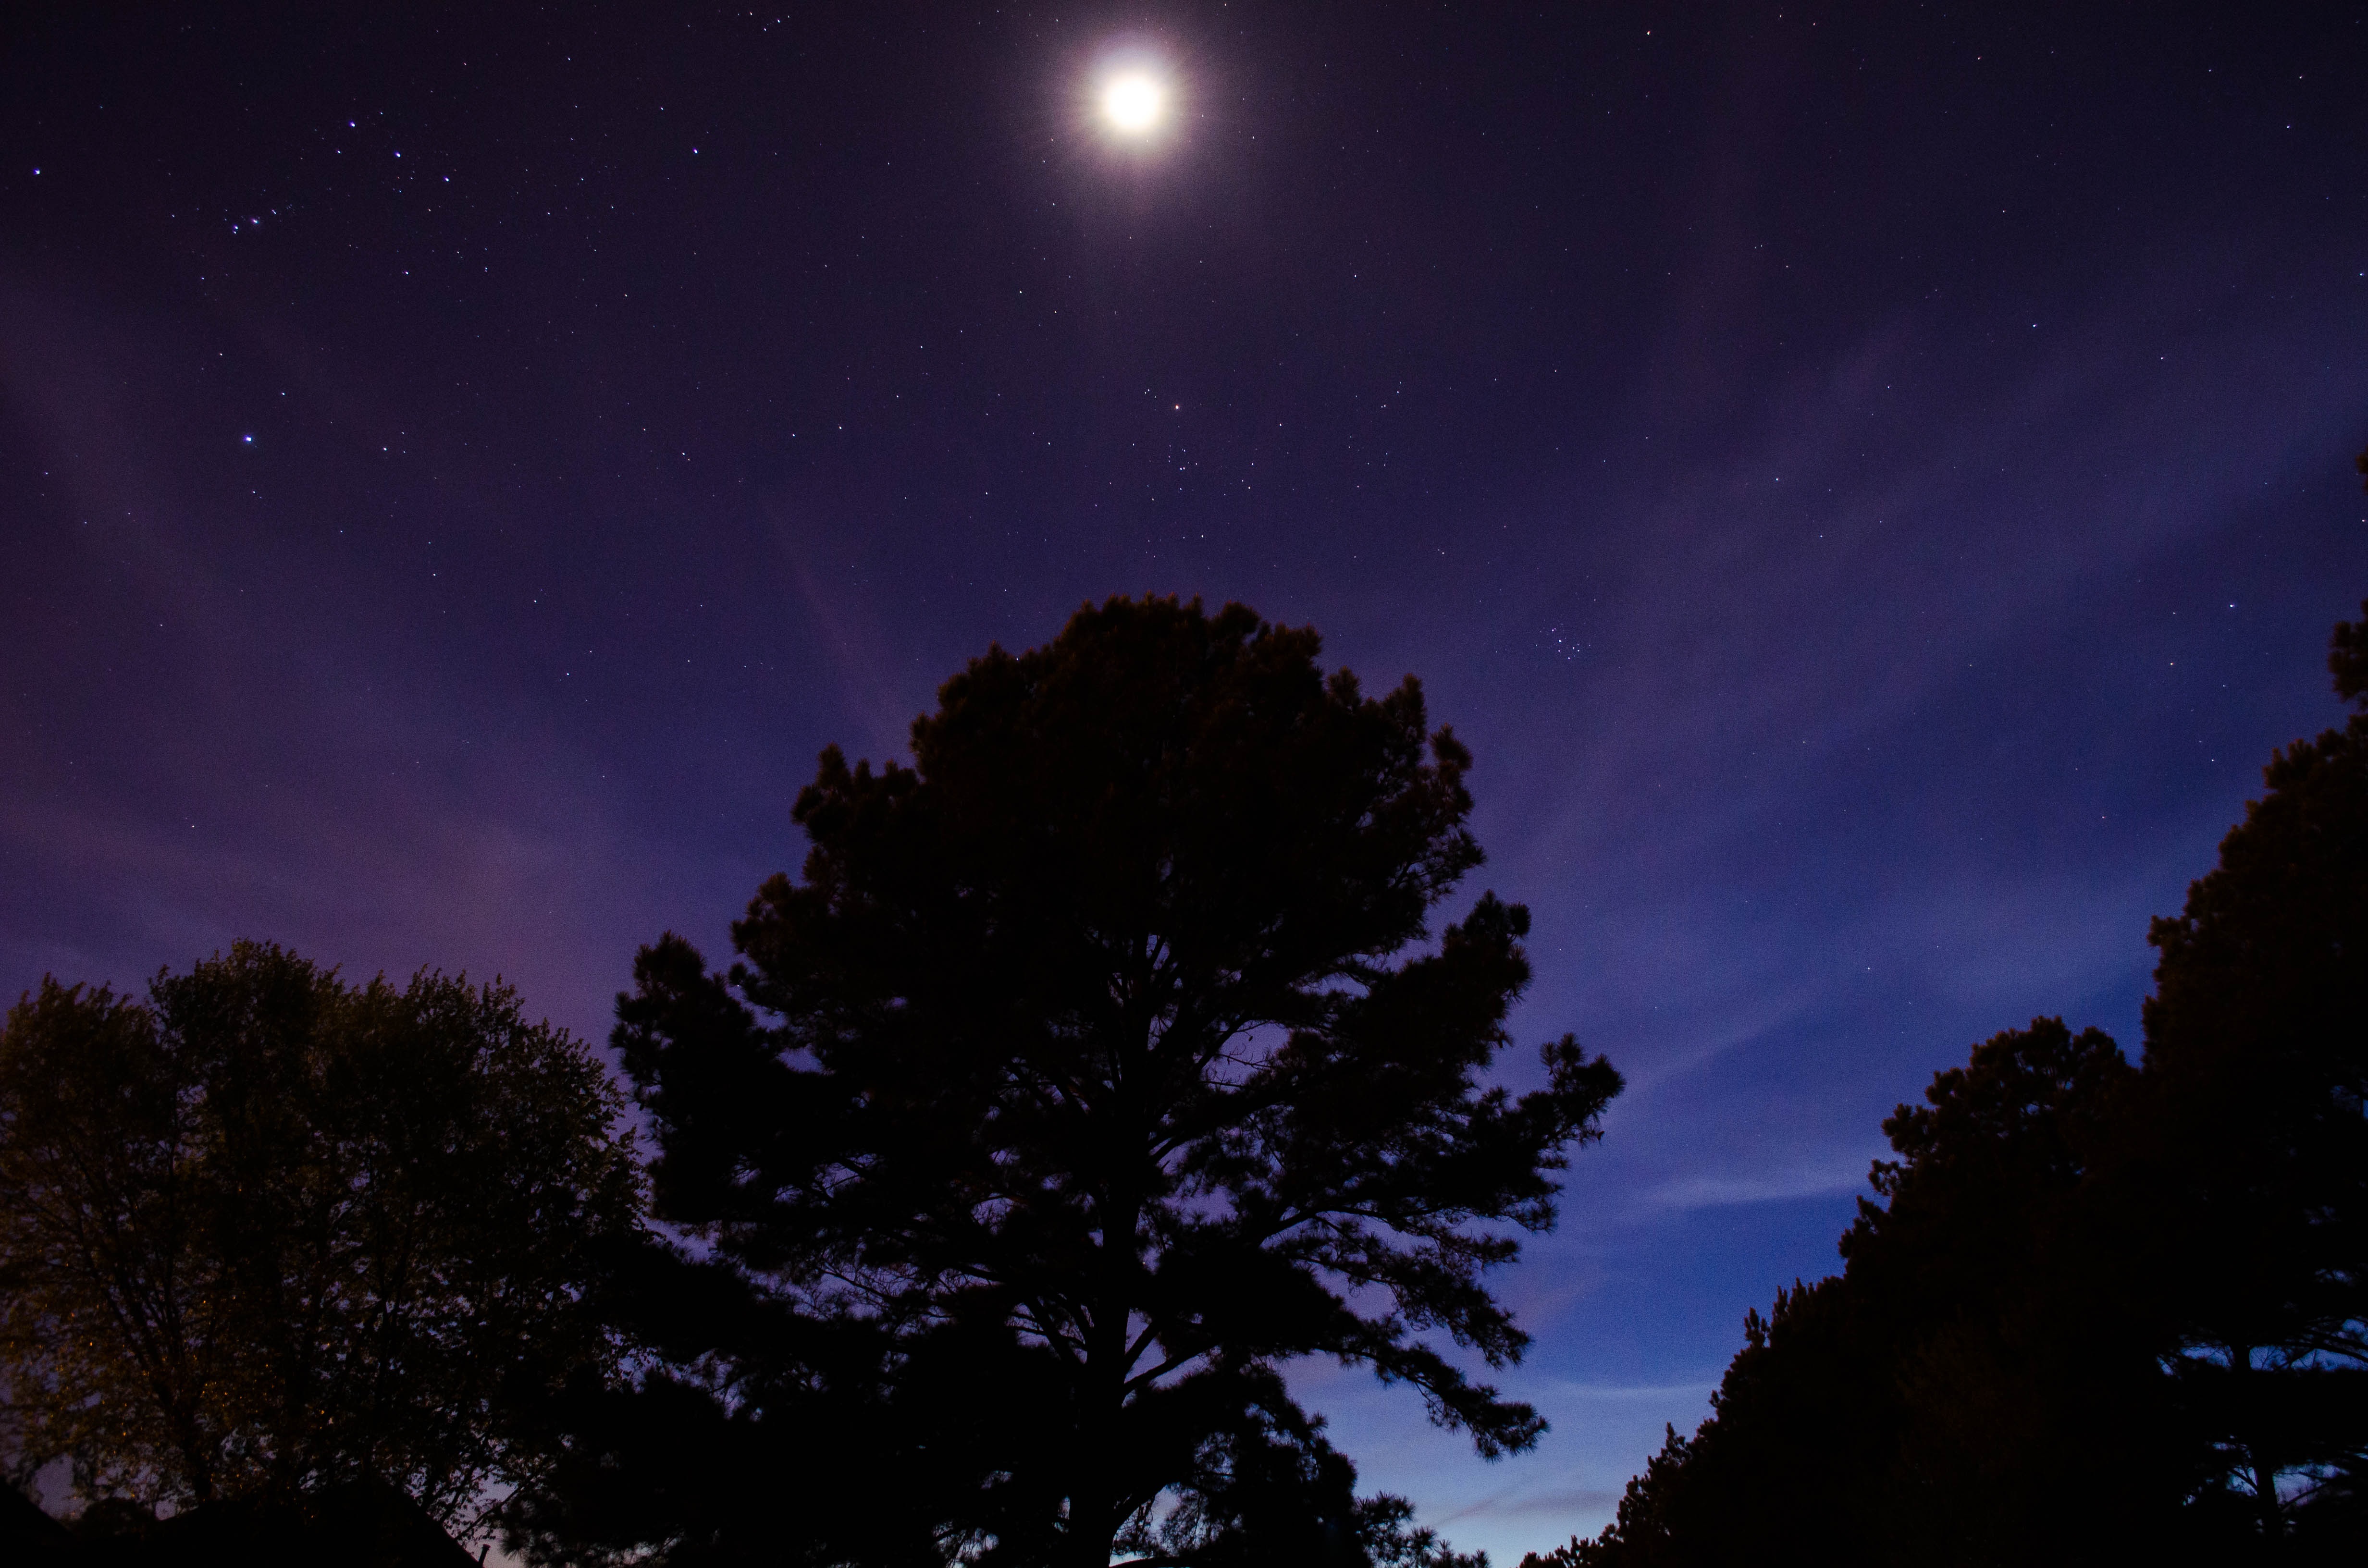
nature, forest, cloud, sky, wood, night, star, cosmos, atmosphere, dark, dusk, evening, darkness, moon, aurora, moonlight, trees, full, astronomy, stars, universe, bright, lunar, astrophotography, silhouettes, midnight, sparkles, astronomical object, moonshine